Answer in natural language. Which point is closer to the camera taking this photo, point B  or point C? Choose between the following options: B or C
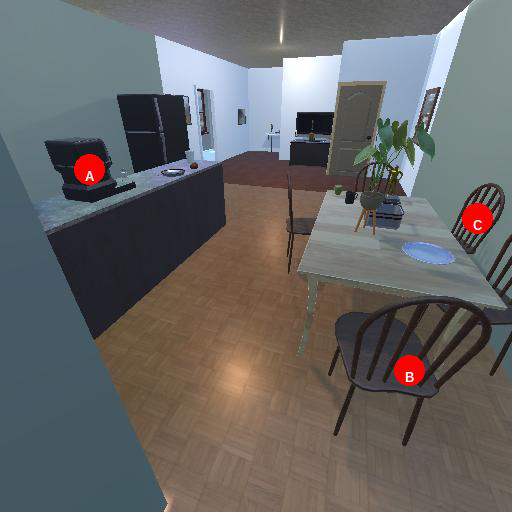
<answer>B</answer>